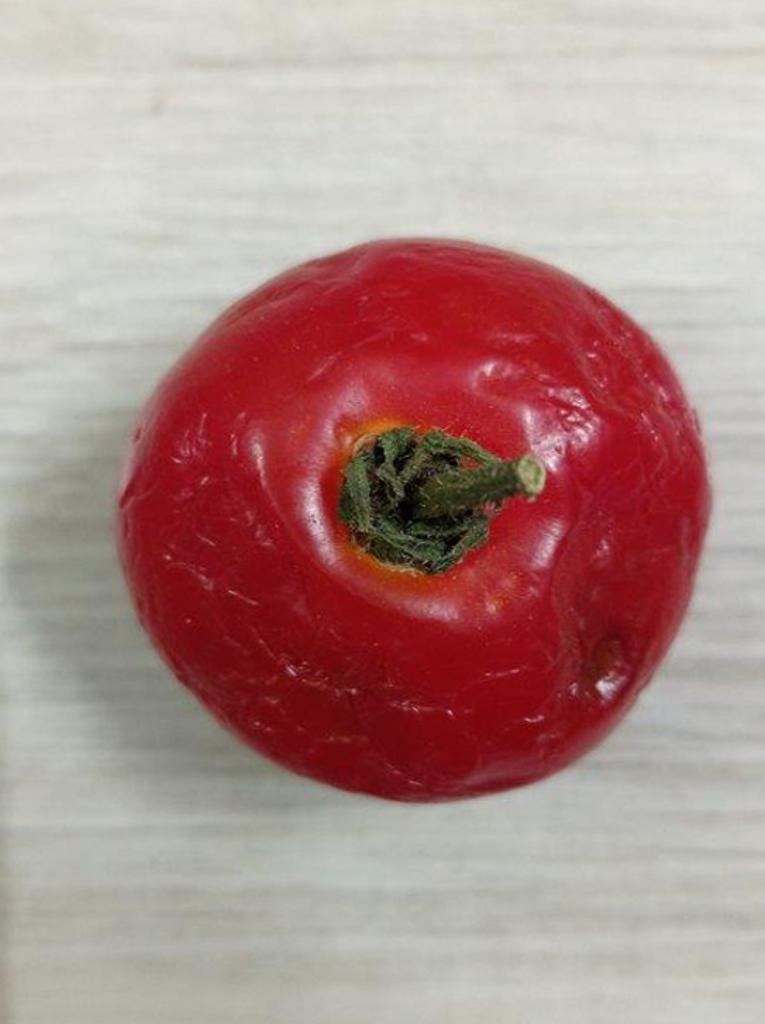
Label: Rotten